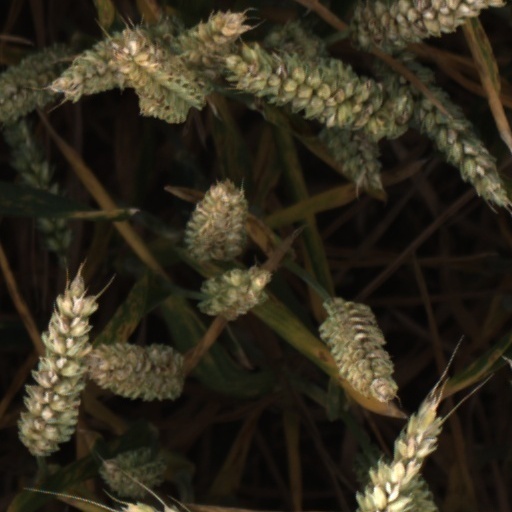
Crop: wheat